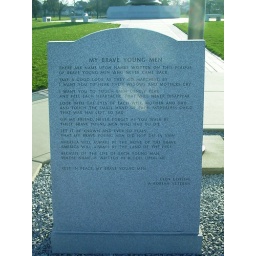
sign in front of korean monument 1